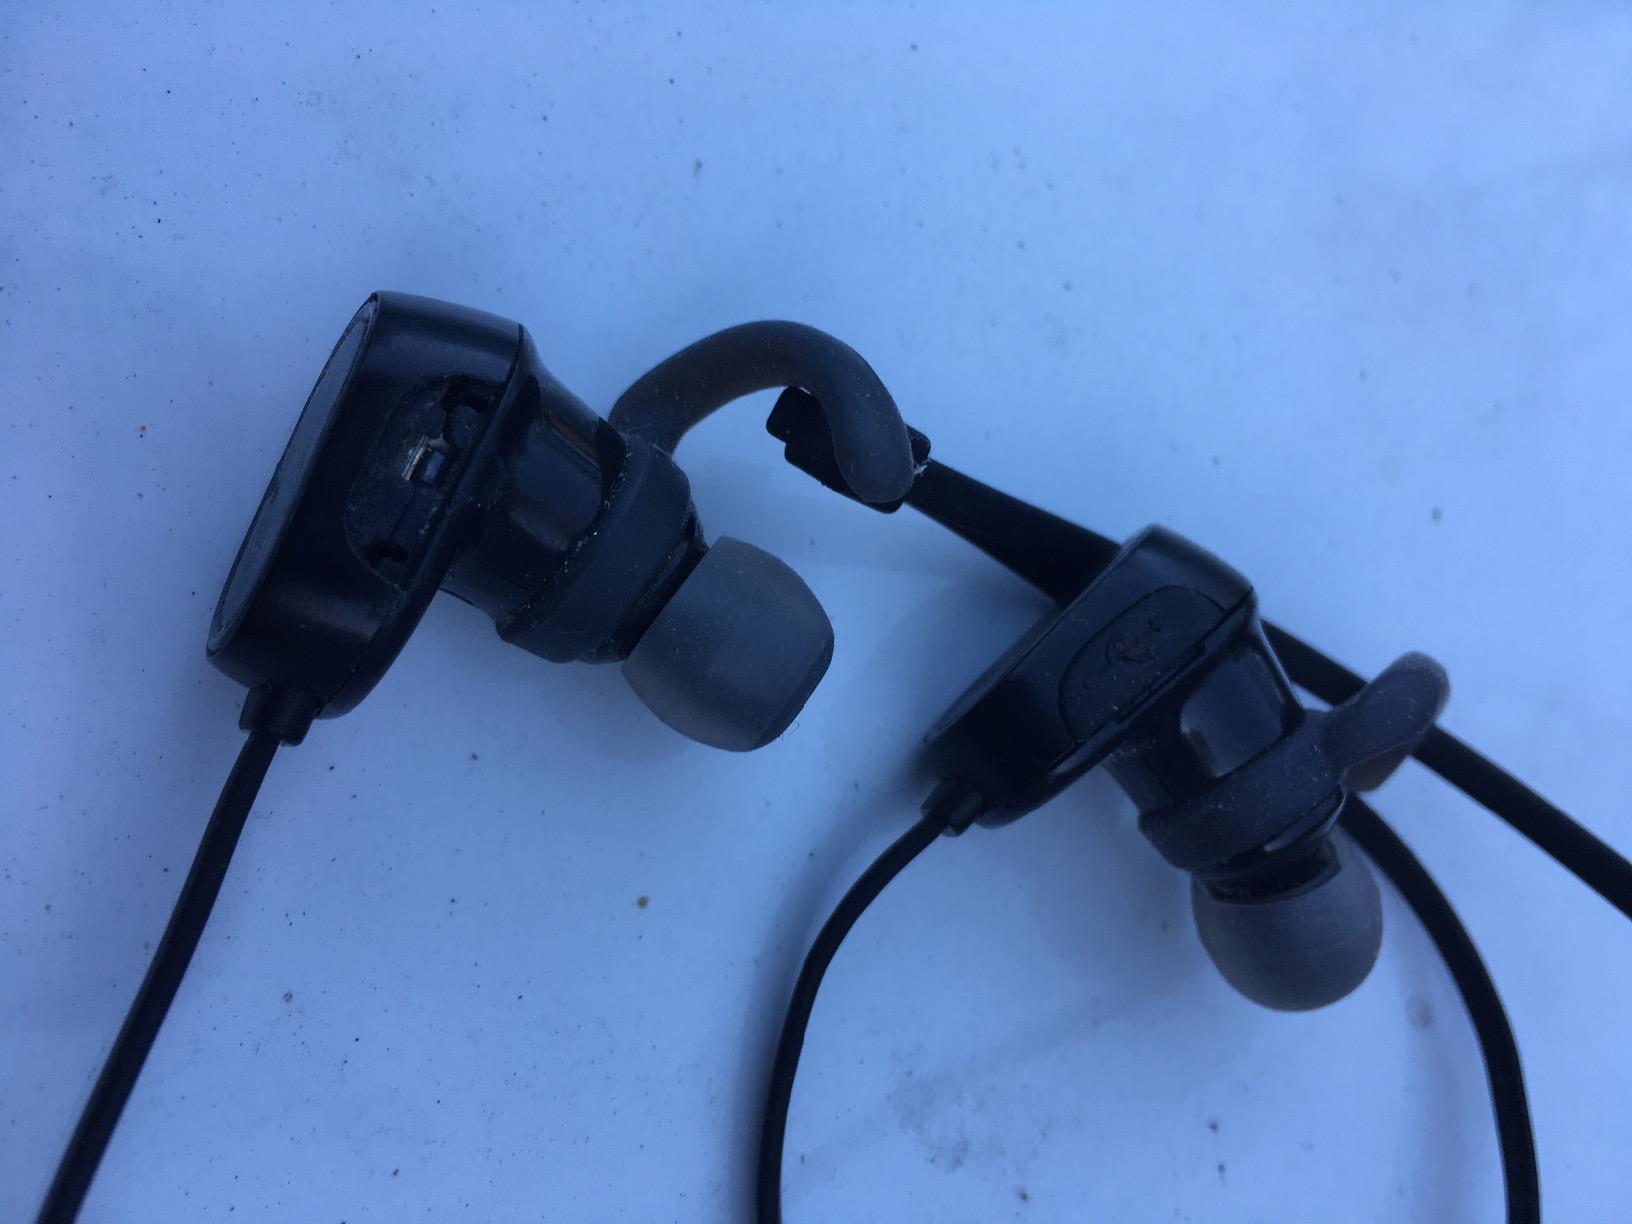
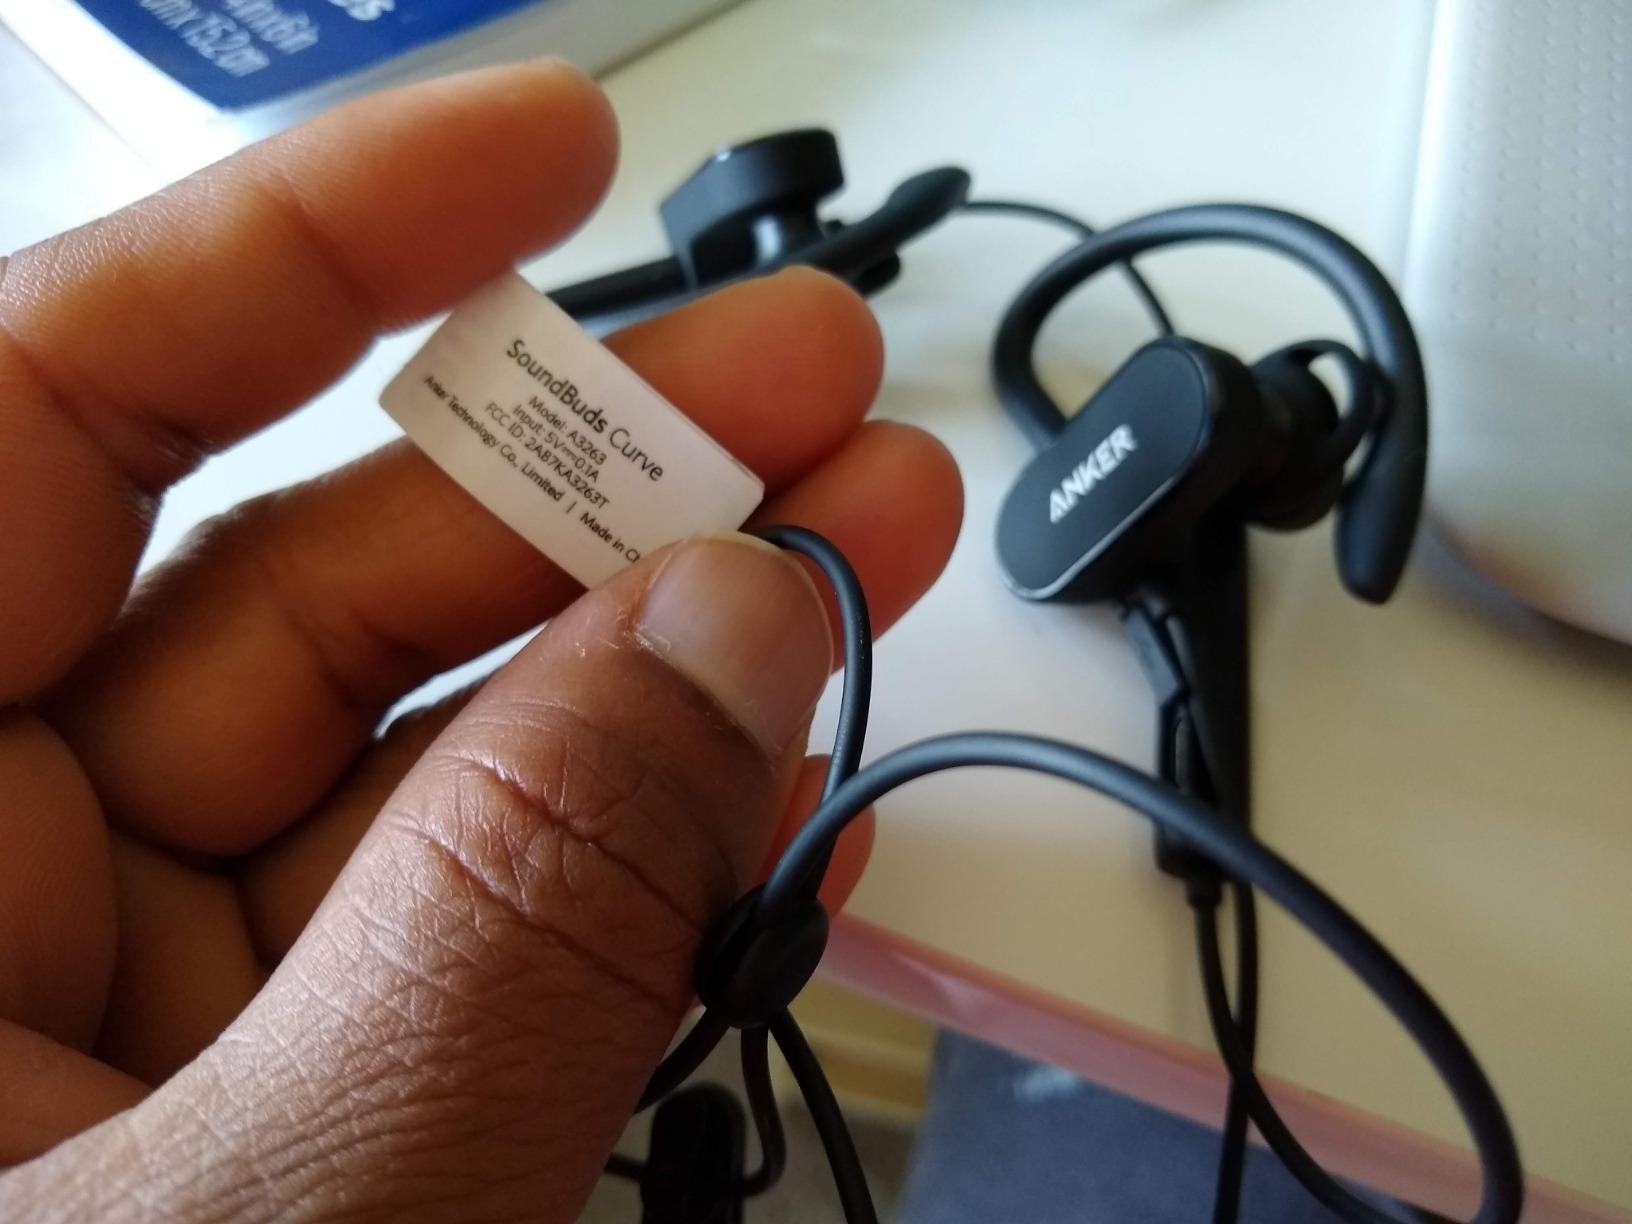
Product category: headphones
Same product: no